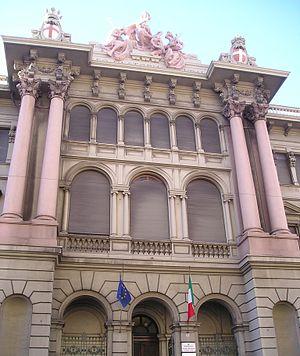
Le Musée public d’histoire naturelle Giacomo Doria de Gênes a ouvert ses portes le 24 avril 1867.